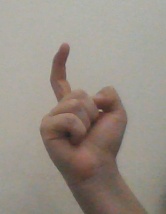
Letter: ra